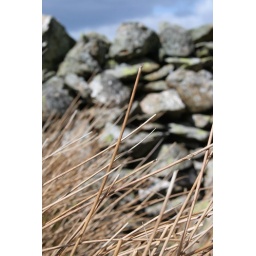
some grass in a sunny spot in the lake district with a rock wall behind them